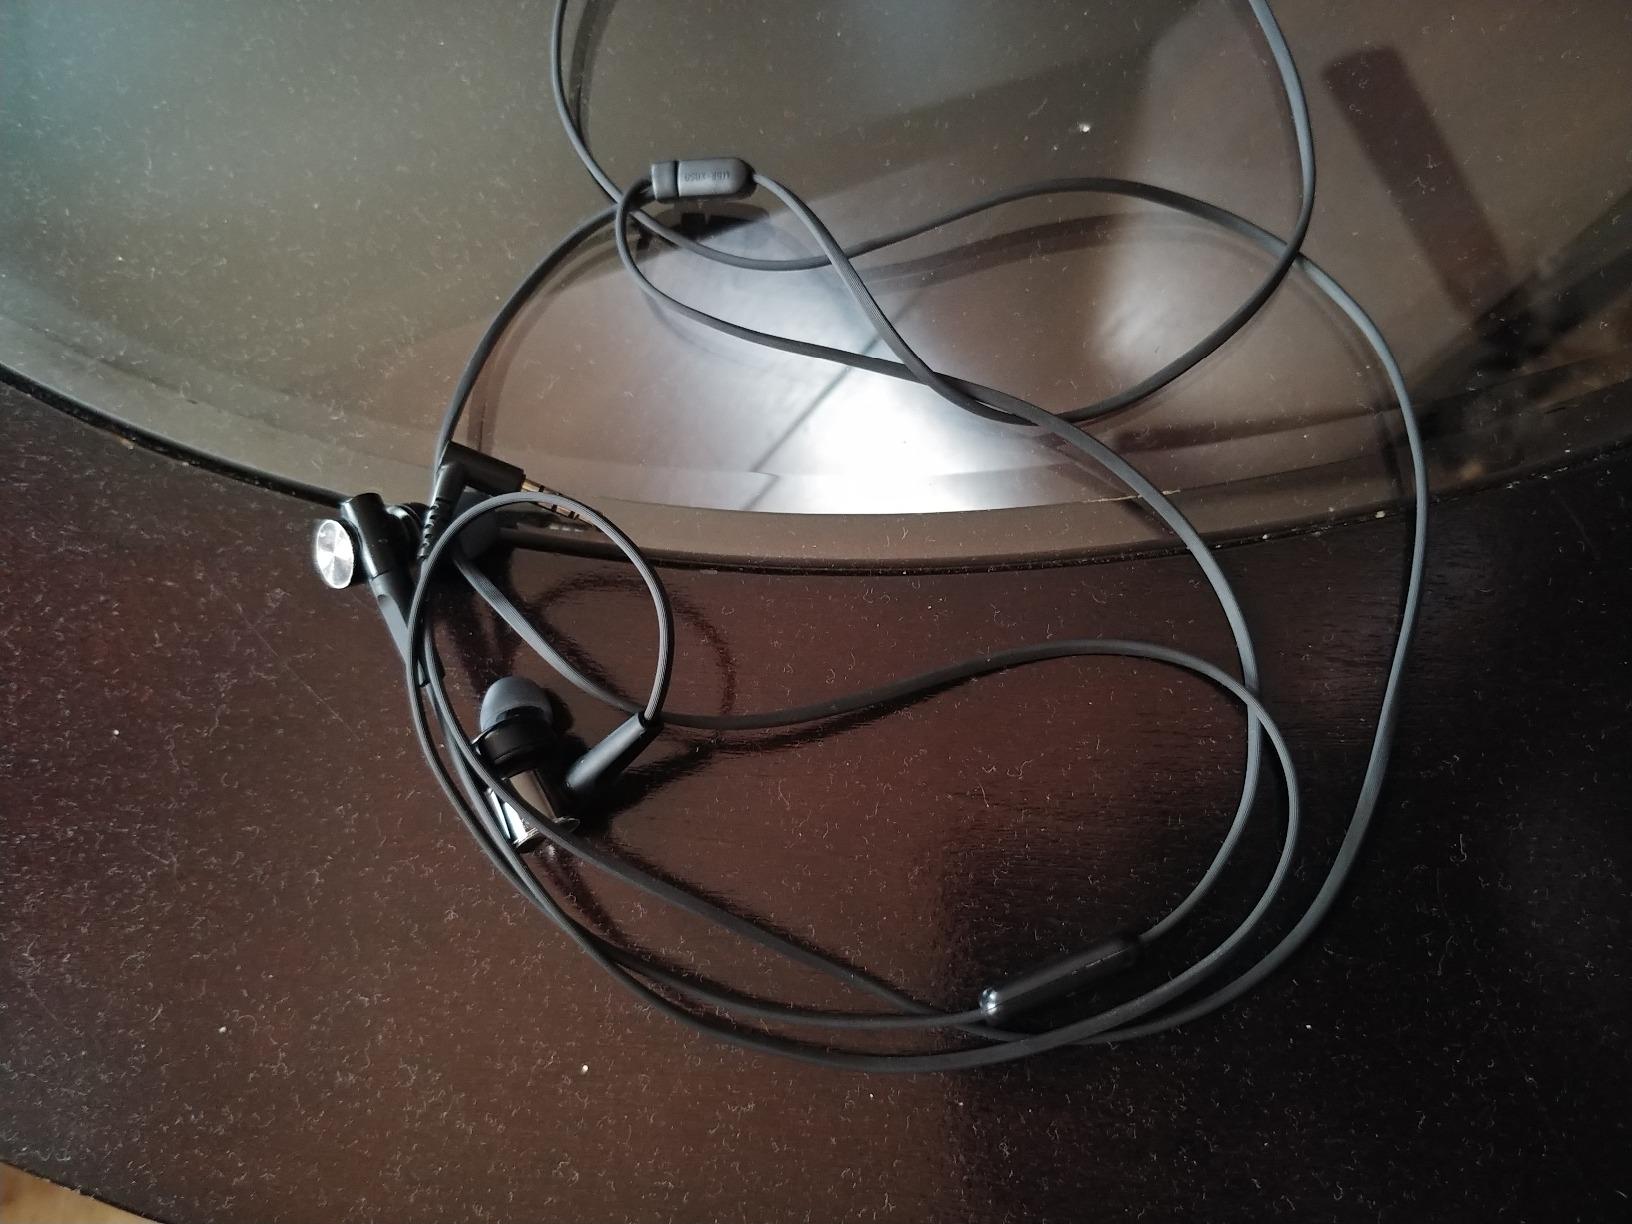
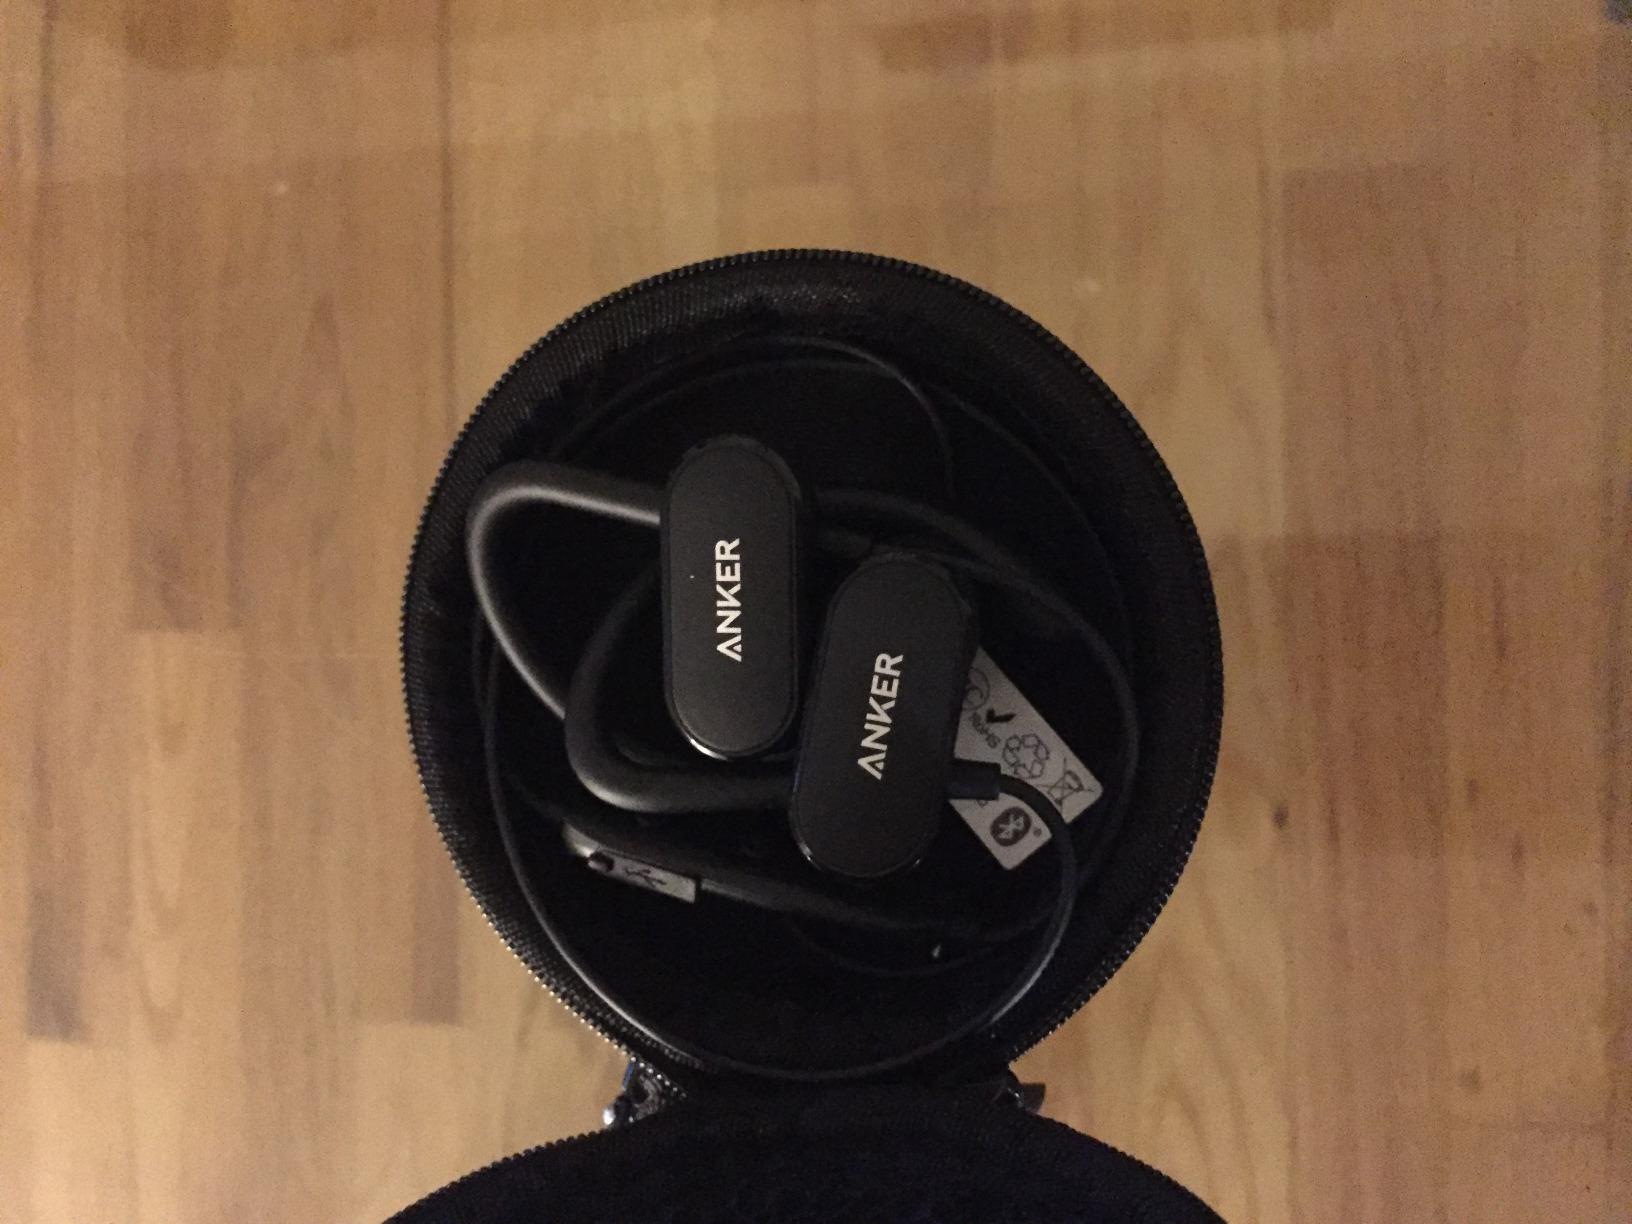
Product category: headphones
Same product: no